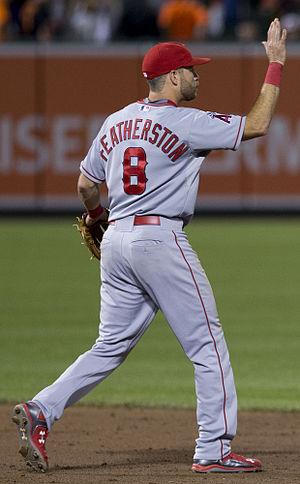
Taylor Joseph Featherston est un joueur de champ intérieur de la Ligue majeure de baseball.